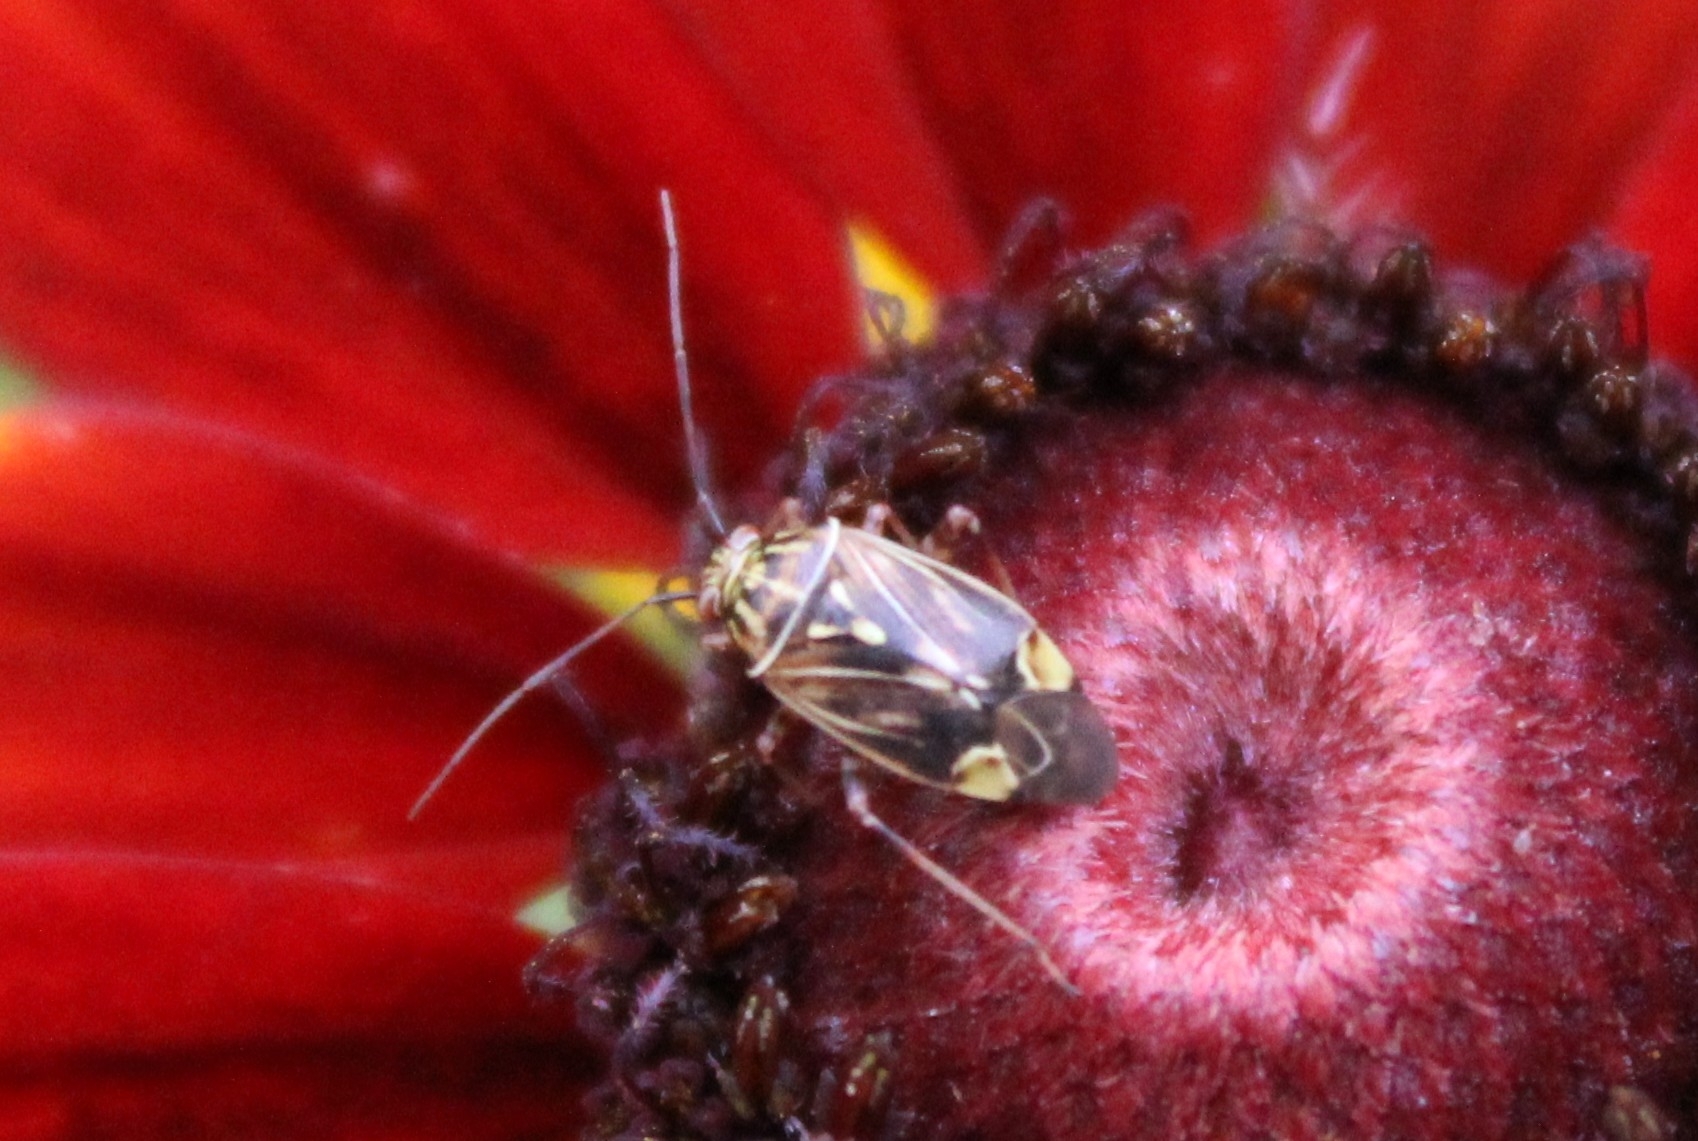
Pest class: lygus_bug